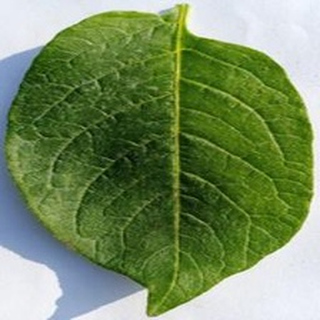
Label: healthy_potato